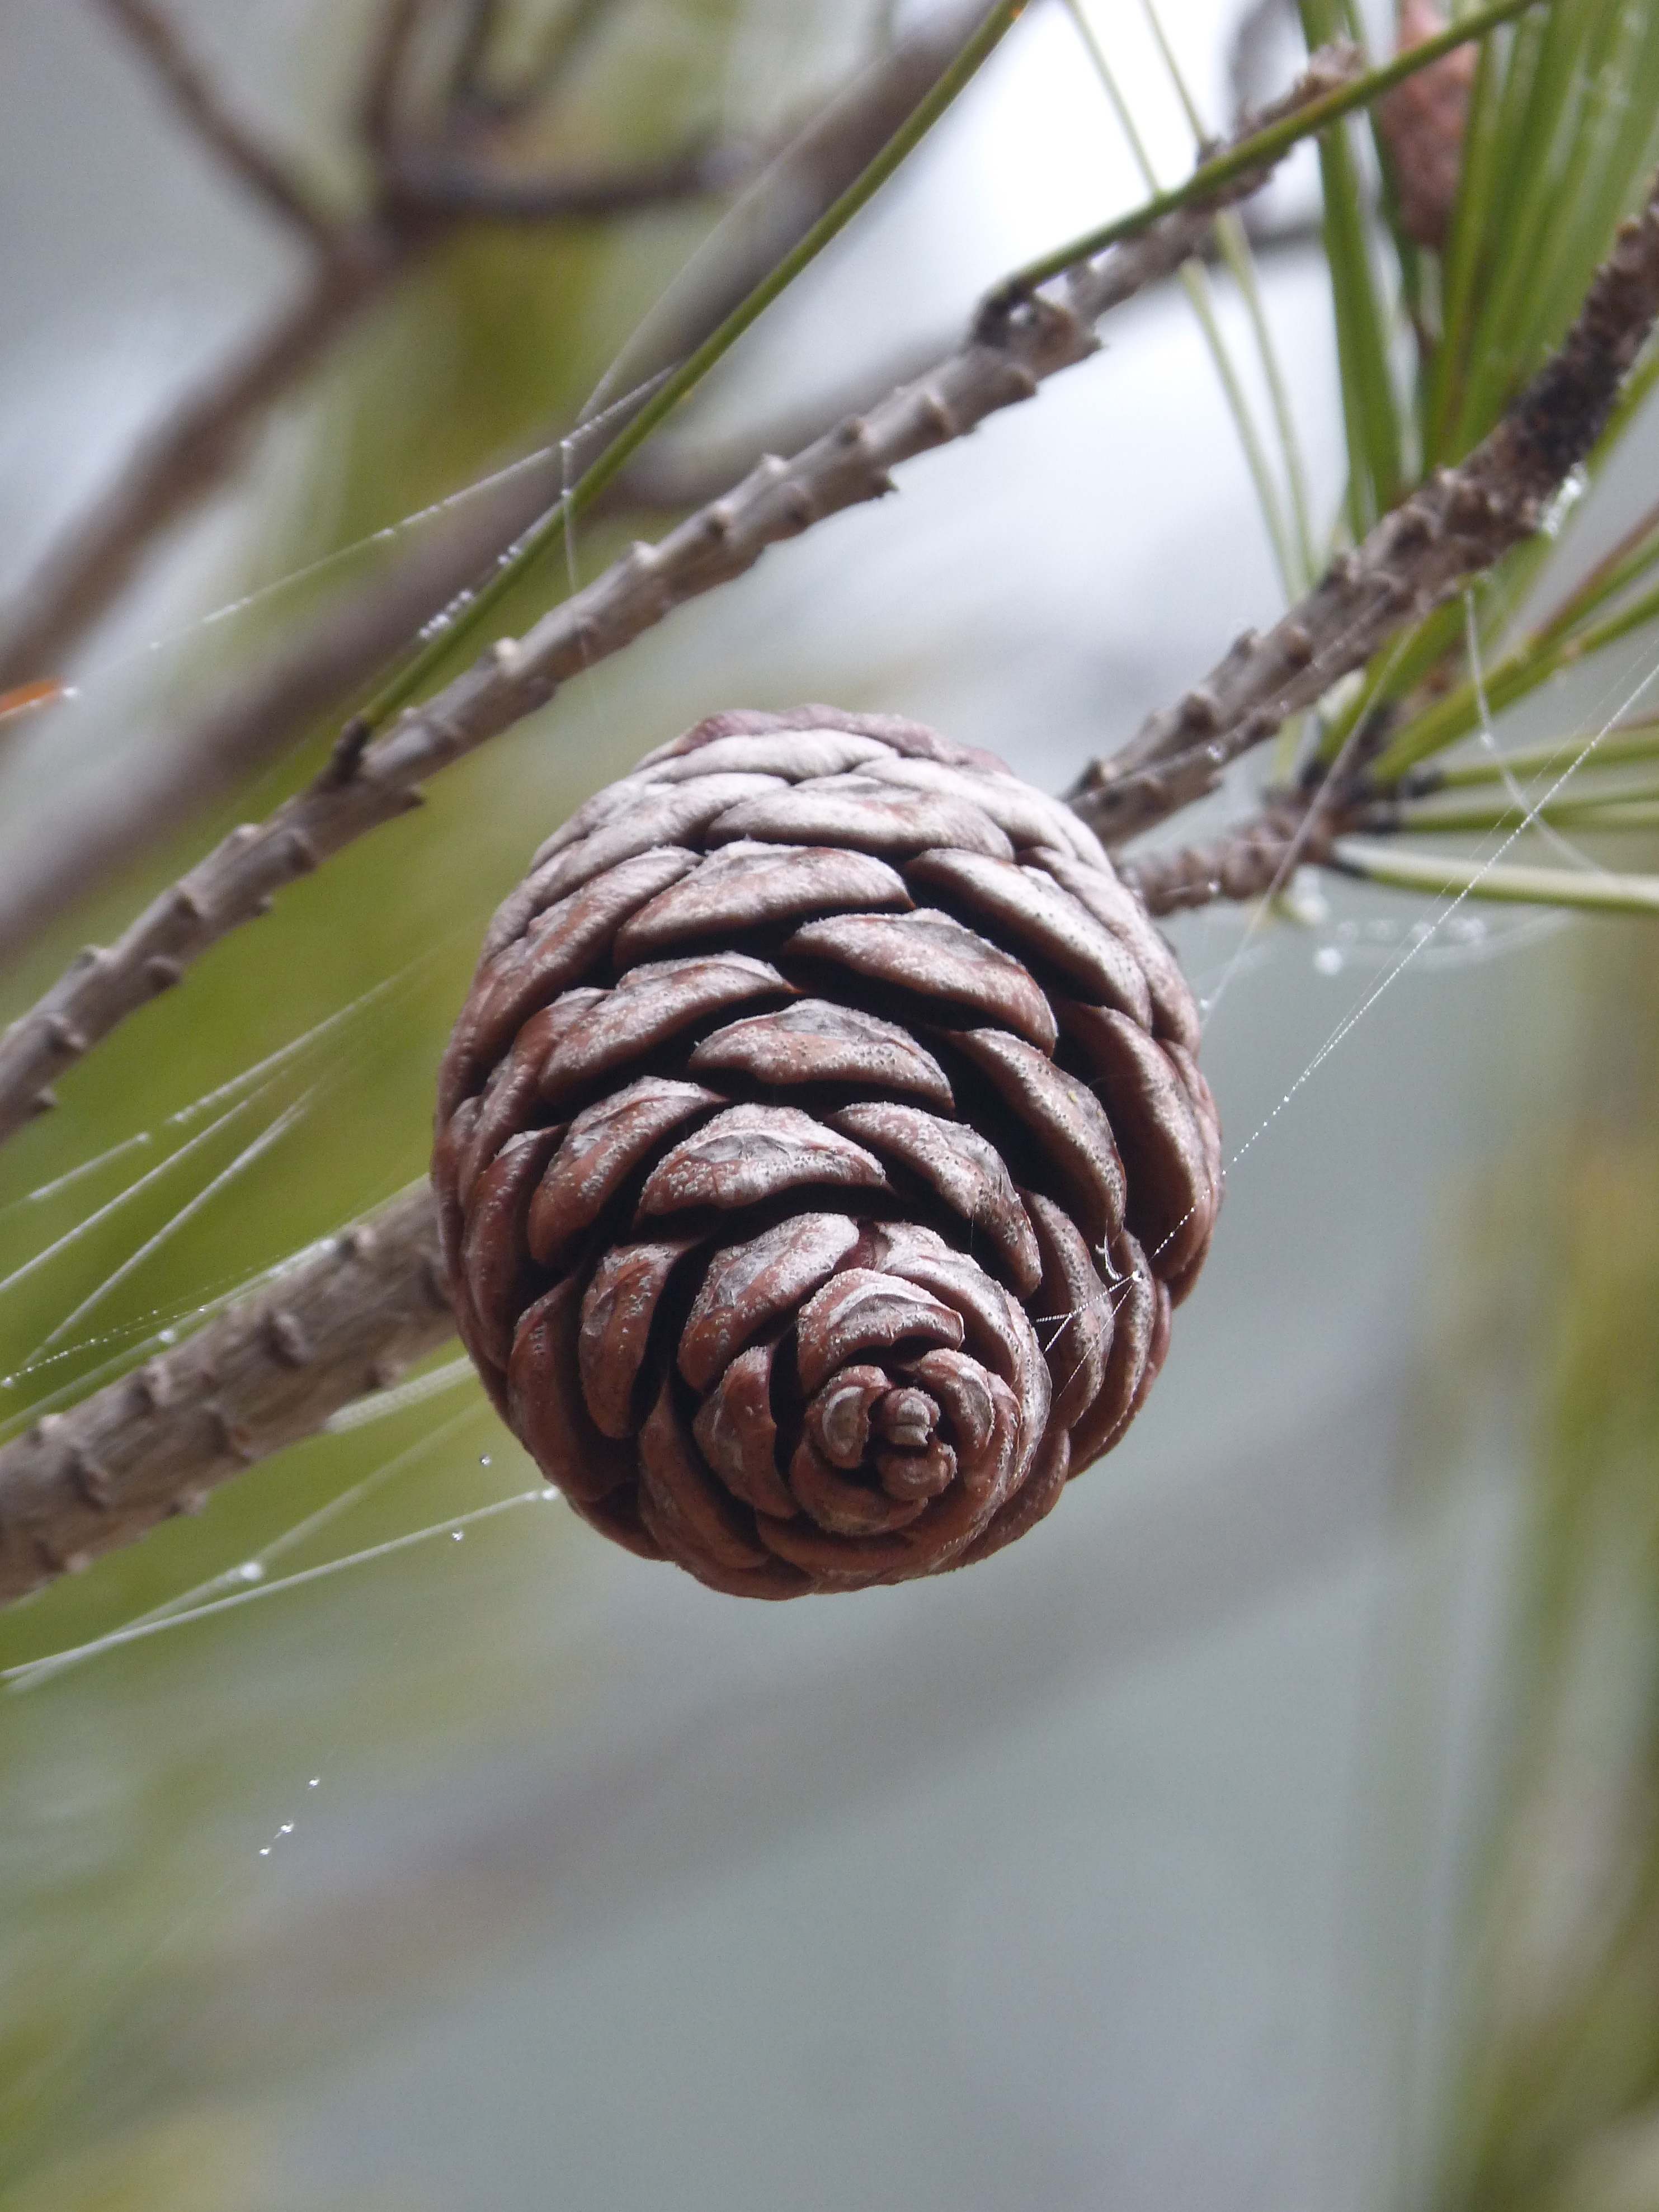
tree, forest, branch, winter, plant, fog, photography, leaf, flower, pine, botany, fir, flora, pineapple, twig, conifer, close up, spruce, moisture, macro photography, plant stem, woody plant, land plant, conifer cone